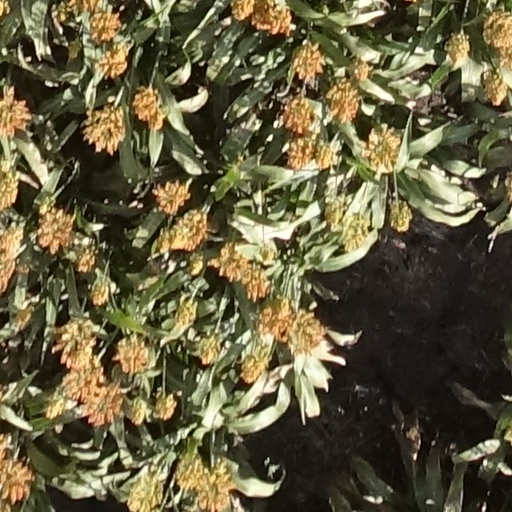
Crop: sorghum